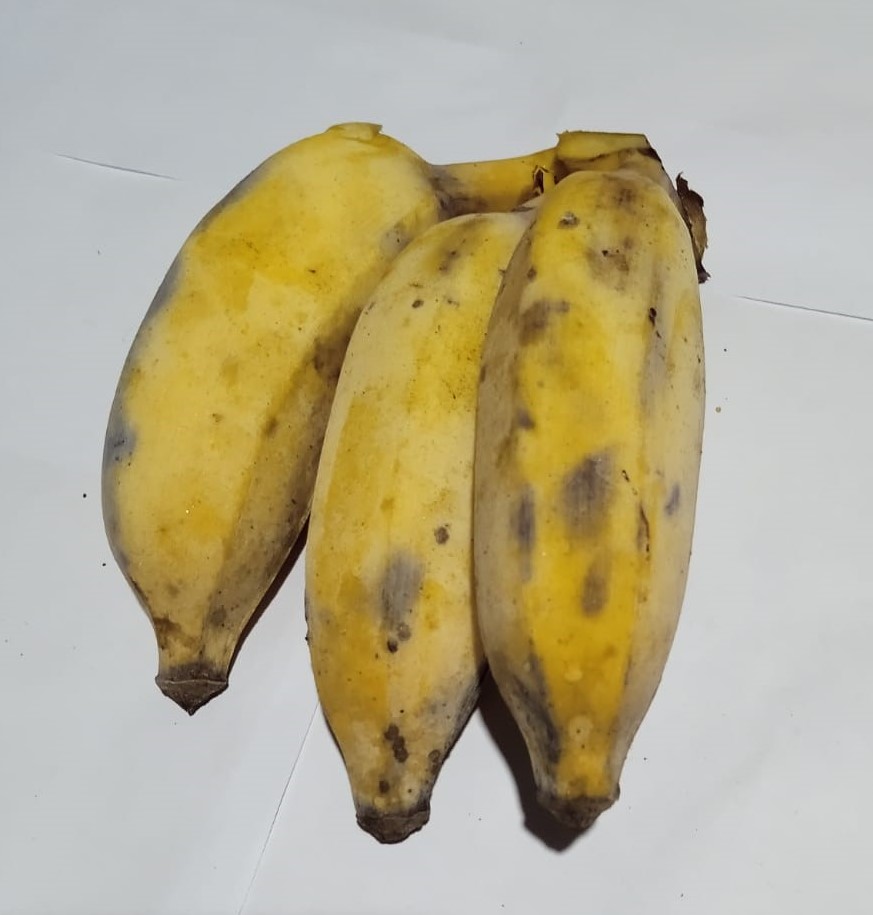
Fruit: banana
Condition: fresh